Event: Typhoon Ruby
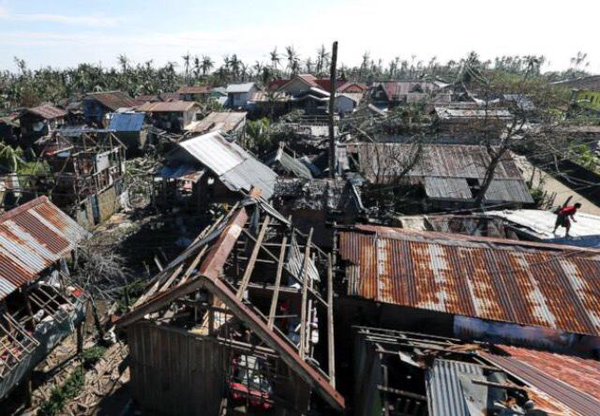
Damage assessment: damage